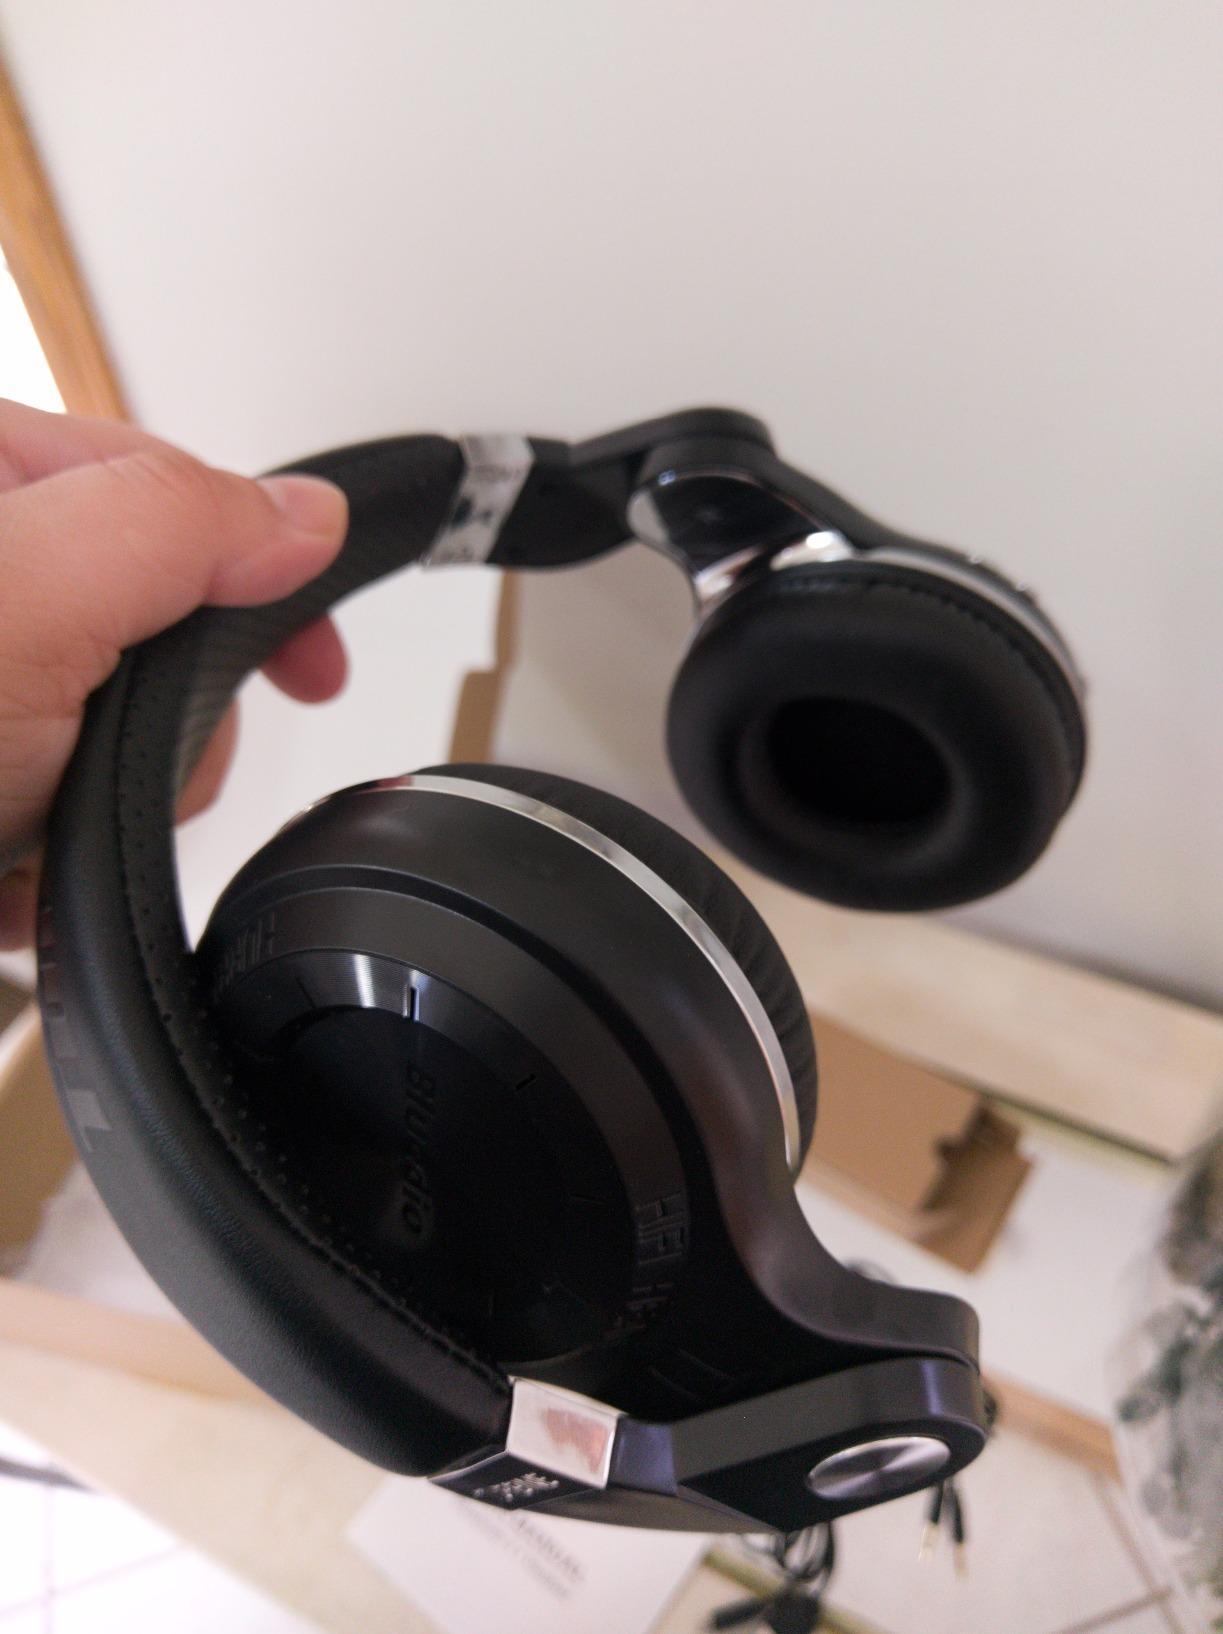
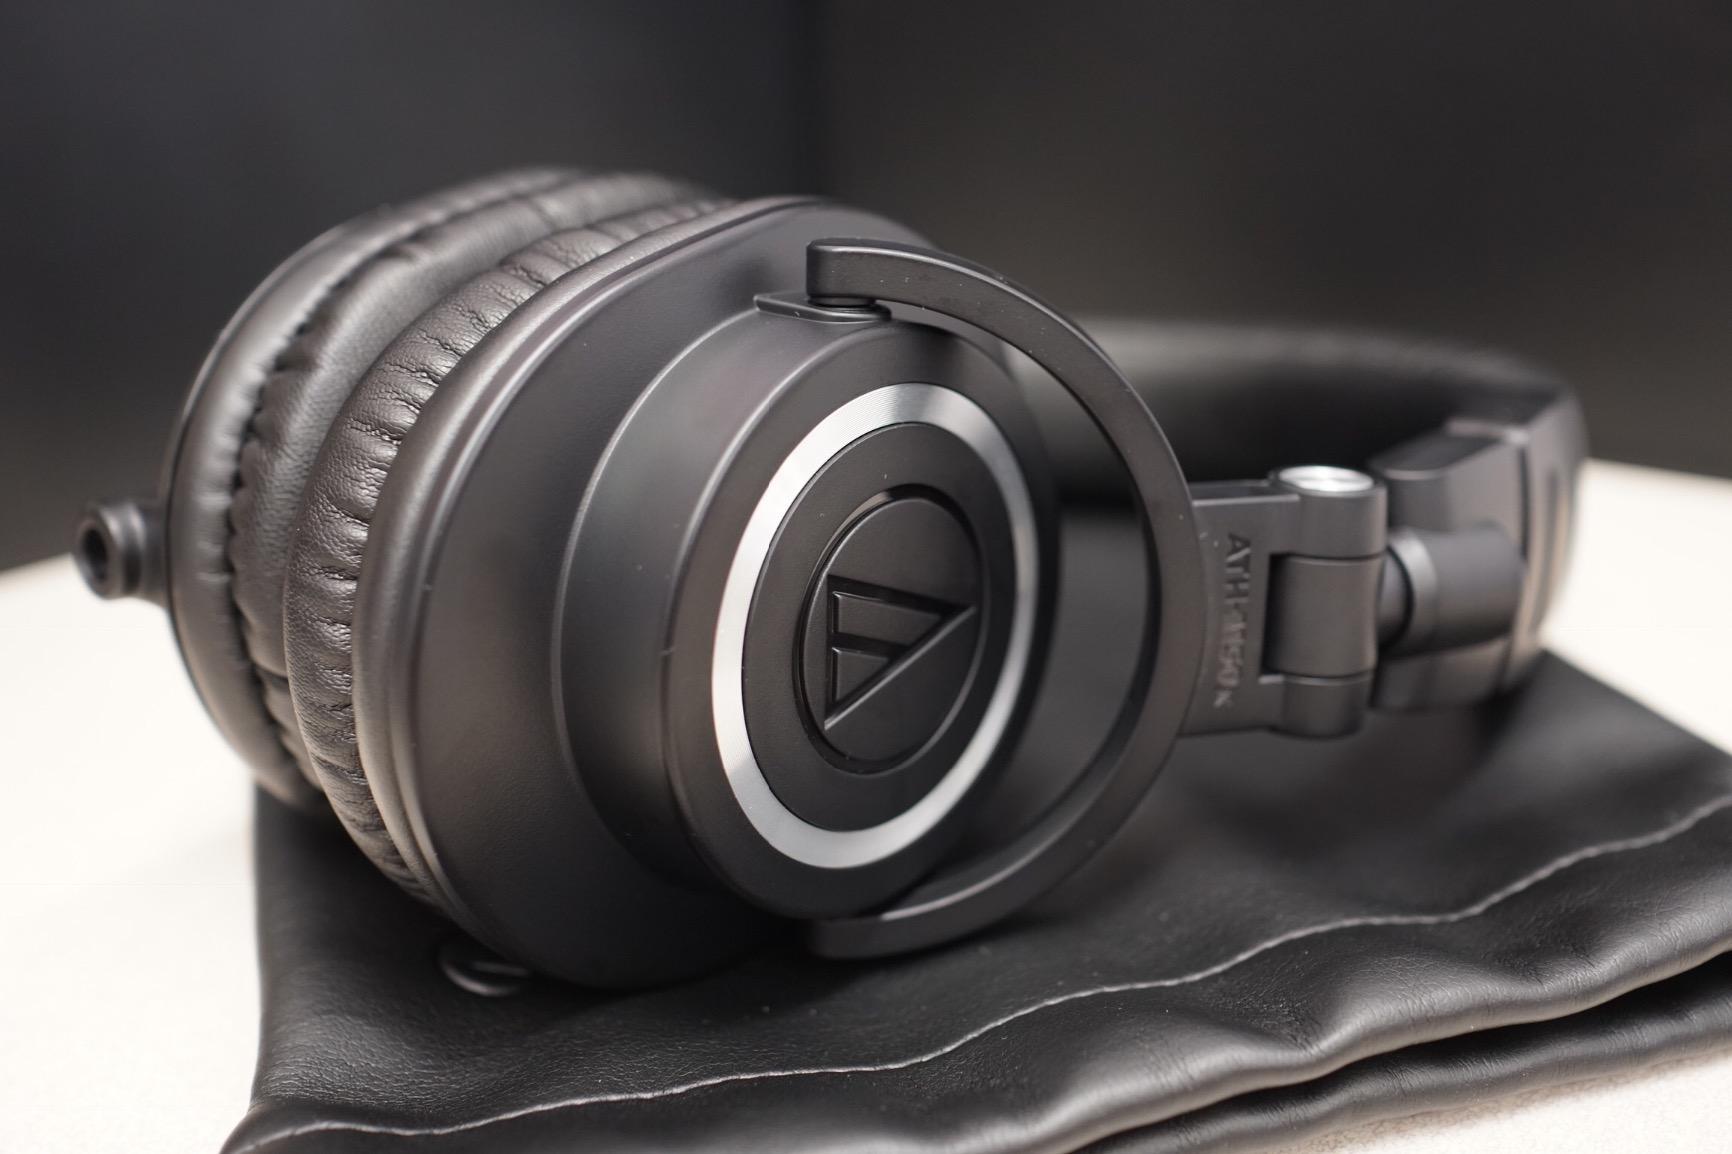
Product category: headphones
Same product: no